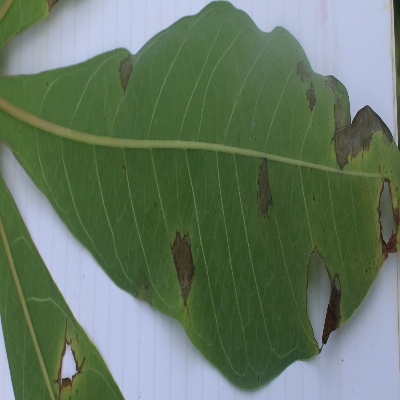
Crop: Cassava
Condition: brown spot